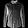
Label: Shirt